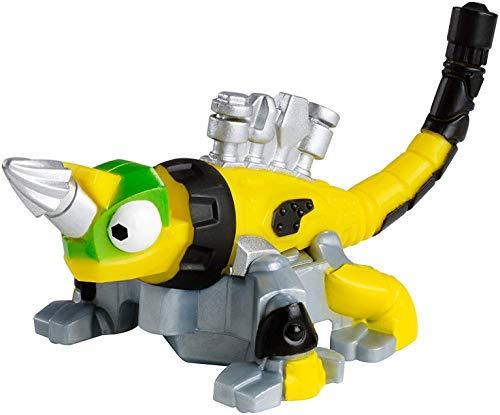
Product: Dinotrux Bundle [Amazon Exclusive]
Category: Toys & Games | Play Vehicles | Vehicle Playsets
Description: Play out favorite moments or create your own Dinotrux tale.
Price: $28.17
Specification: ProductDimensions:14.5x2.5x6.5inches|ItemWeight:14.9ounces|ShippingWeight:1pounds(Viewshippingratesandpolicies)|DomesticShipping:ItemcanbeshippedwithinU.S.|InternationalShipping:ThisitemcanbeshippedtoselectcountriesoutsideoftheU.S.LearnMore|ASIN:B01KG8HURG|Itemmodelnumber:DWX16|Manufacturerrecommendedage:36months-7years